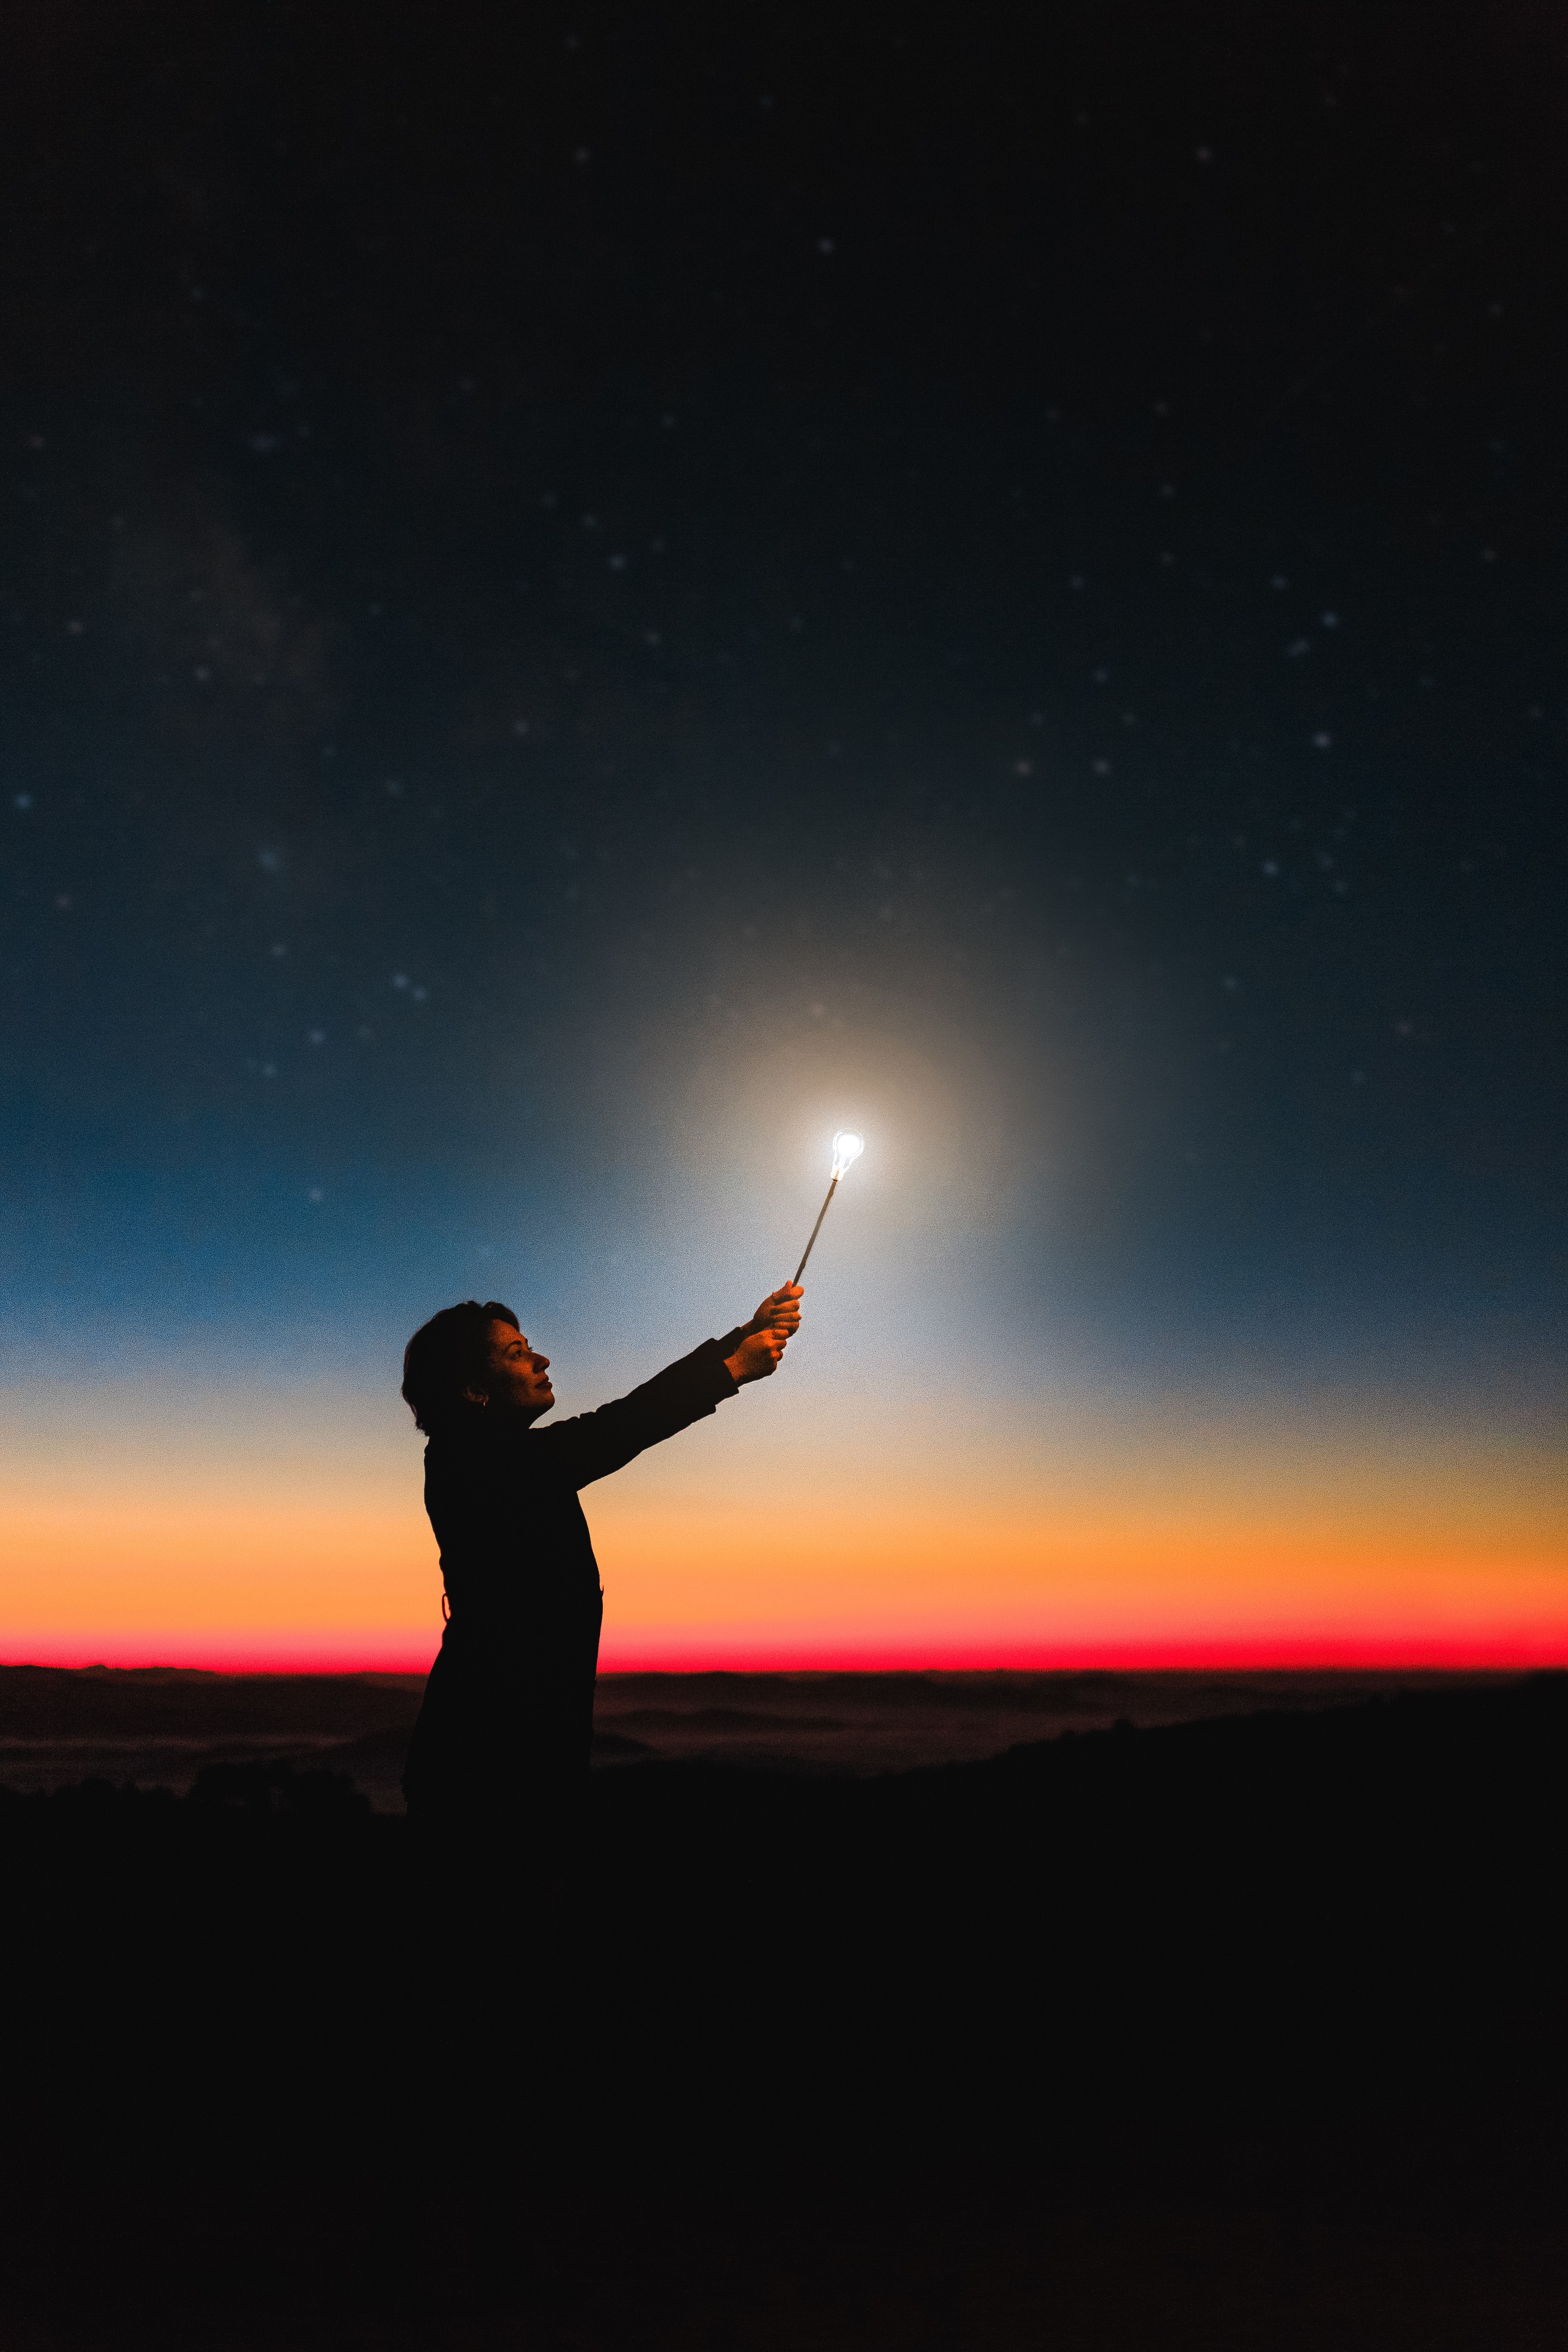
sky, light, cloud, night, atmosphere, horizon, photography, calm, landscape, astronomical object, flash photography, space, happy, meteorological phenomenon, sunset